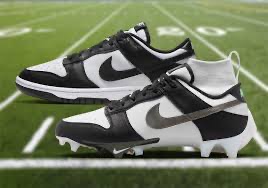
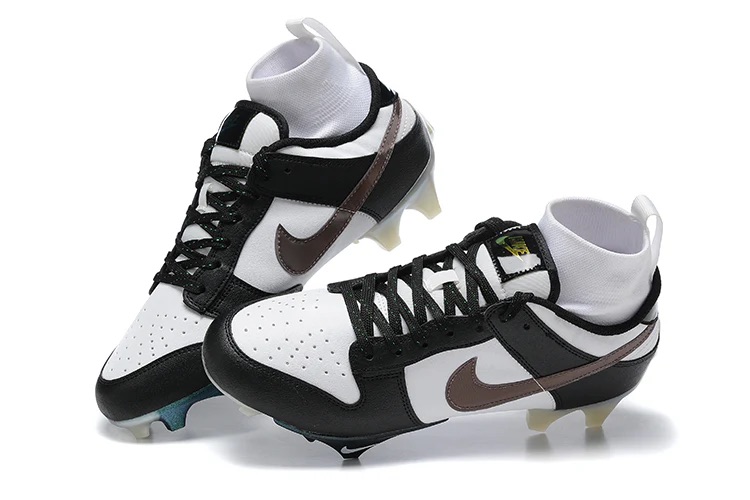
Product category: misc
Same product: yes